Køpi

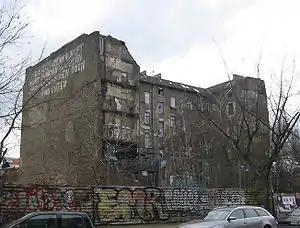
Køpi in 2006. In translation the writing on the building reads "There are no borders between people, only between the top and the bottom."

Køpi was squatted on 23 February 1990 by Autonomen from West Berlin. Despite the terrible state of the building, the squatters were attracted by the large rooms. The police did not attempt to evict the occupation, which marked the first time people from West Berlin had squatted in East Berlin. The squatters legalised their occupation with the district council of Mitte in 1991.